Sucre

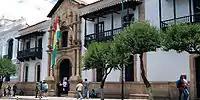
View of House of Freedom from the main square

Sucre is divided into eight numbered districts: the first five of these are urban districts, while Districts 6, 7, and 8 are rural districts. Each is administered by a Sub-Mayor, appointed by the Mayor of Sucre. The rural districts include numerous rural communities outside the urban area.